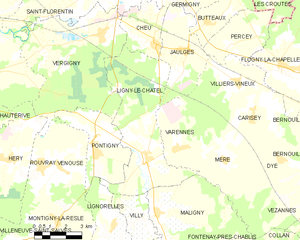
Carte des communes françaises Ligny-le-Châtel